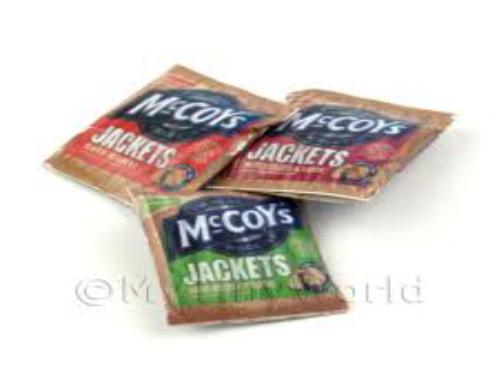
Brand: McCoys Crisps
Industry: Food